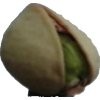
Label: pistachio